Édouard Gaumont

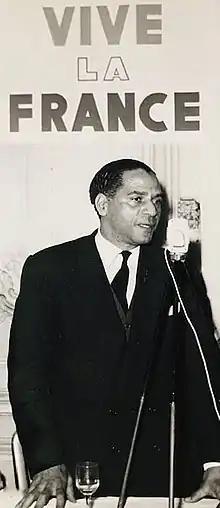
Édouard Gaumont

But it is his parliamentary activity that requires his attention the most; it focuses primarily on issues relating to the economic and social development of the French overseas territories in general, and Guyana in particular; the most significant of his motions for resolution in this regard is that of June 1, 1954, which seeks the appointment by the National Assembly of a parliamentary commission of inquiry responsible for examining the conditions under which the administration operates in Guyana. prefectural and the various services, public establishments or bodies benefiting from State aid.